Seaboot

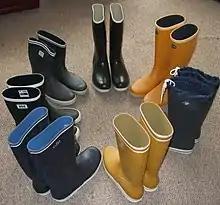
Clockwise from top: Sperry Top-Sider, Le Chameau, Jeantex, Aigle, Gill, Helly-Hansen and Newport short and tall rubber sea boots..

Seaboots, also known as sailing boots, are a type of waterproof boot designed for use on deck on board boats and ships in bad weather, to keep the legs dry, and to avoid slipping on the wet rolling deck. The most common fabrics are Gore-Tex and leather.